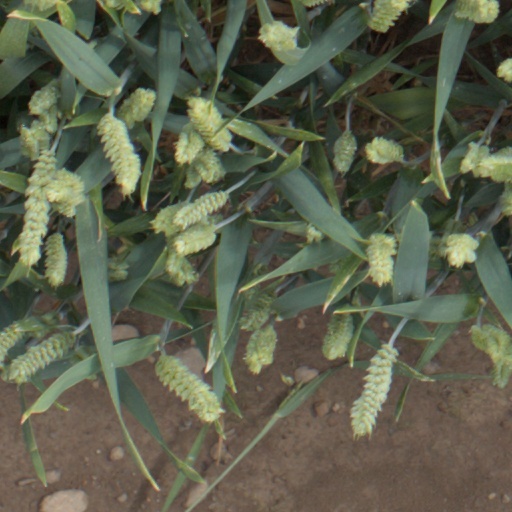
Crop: wheat